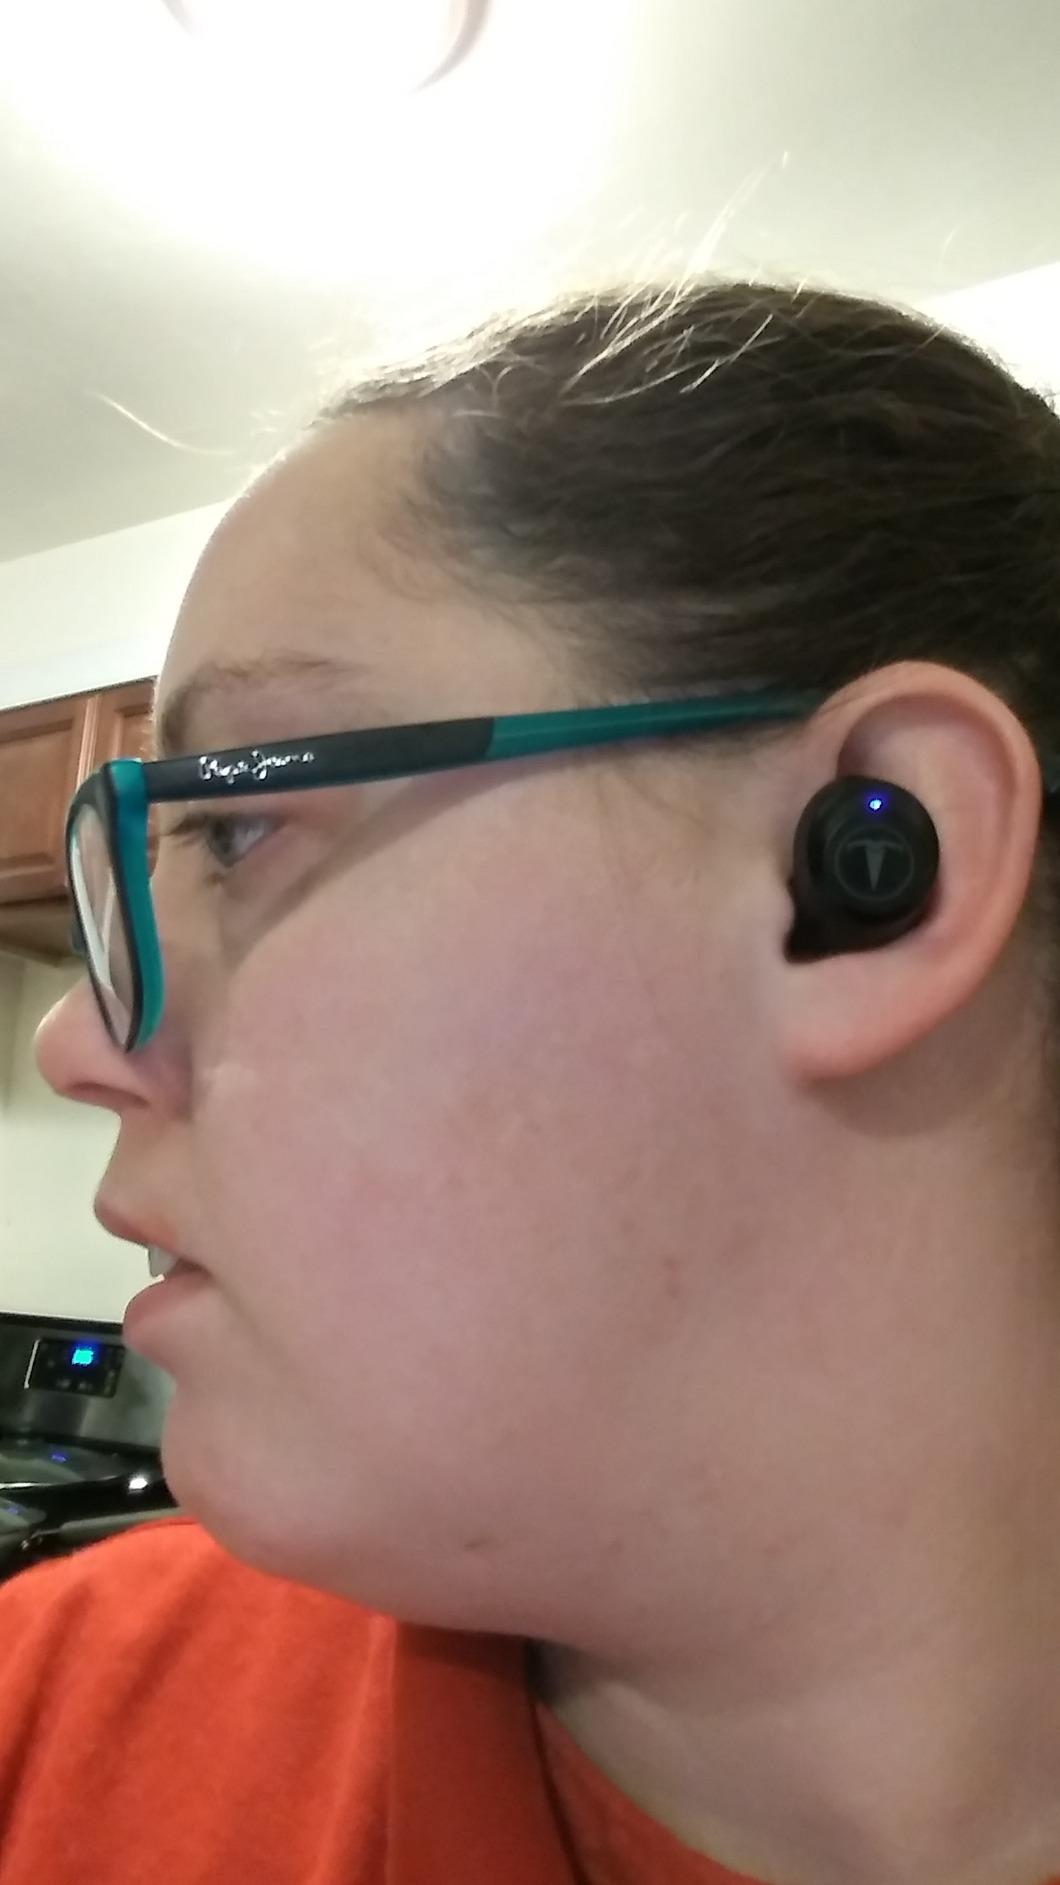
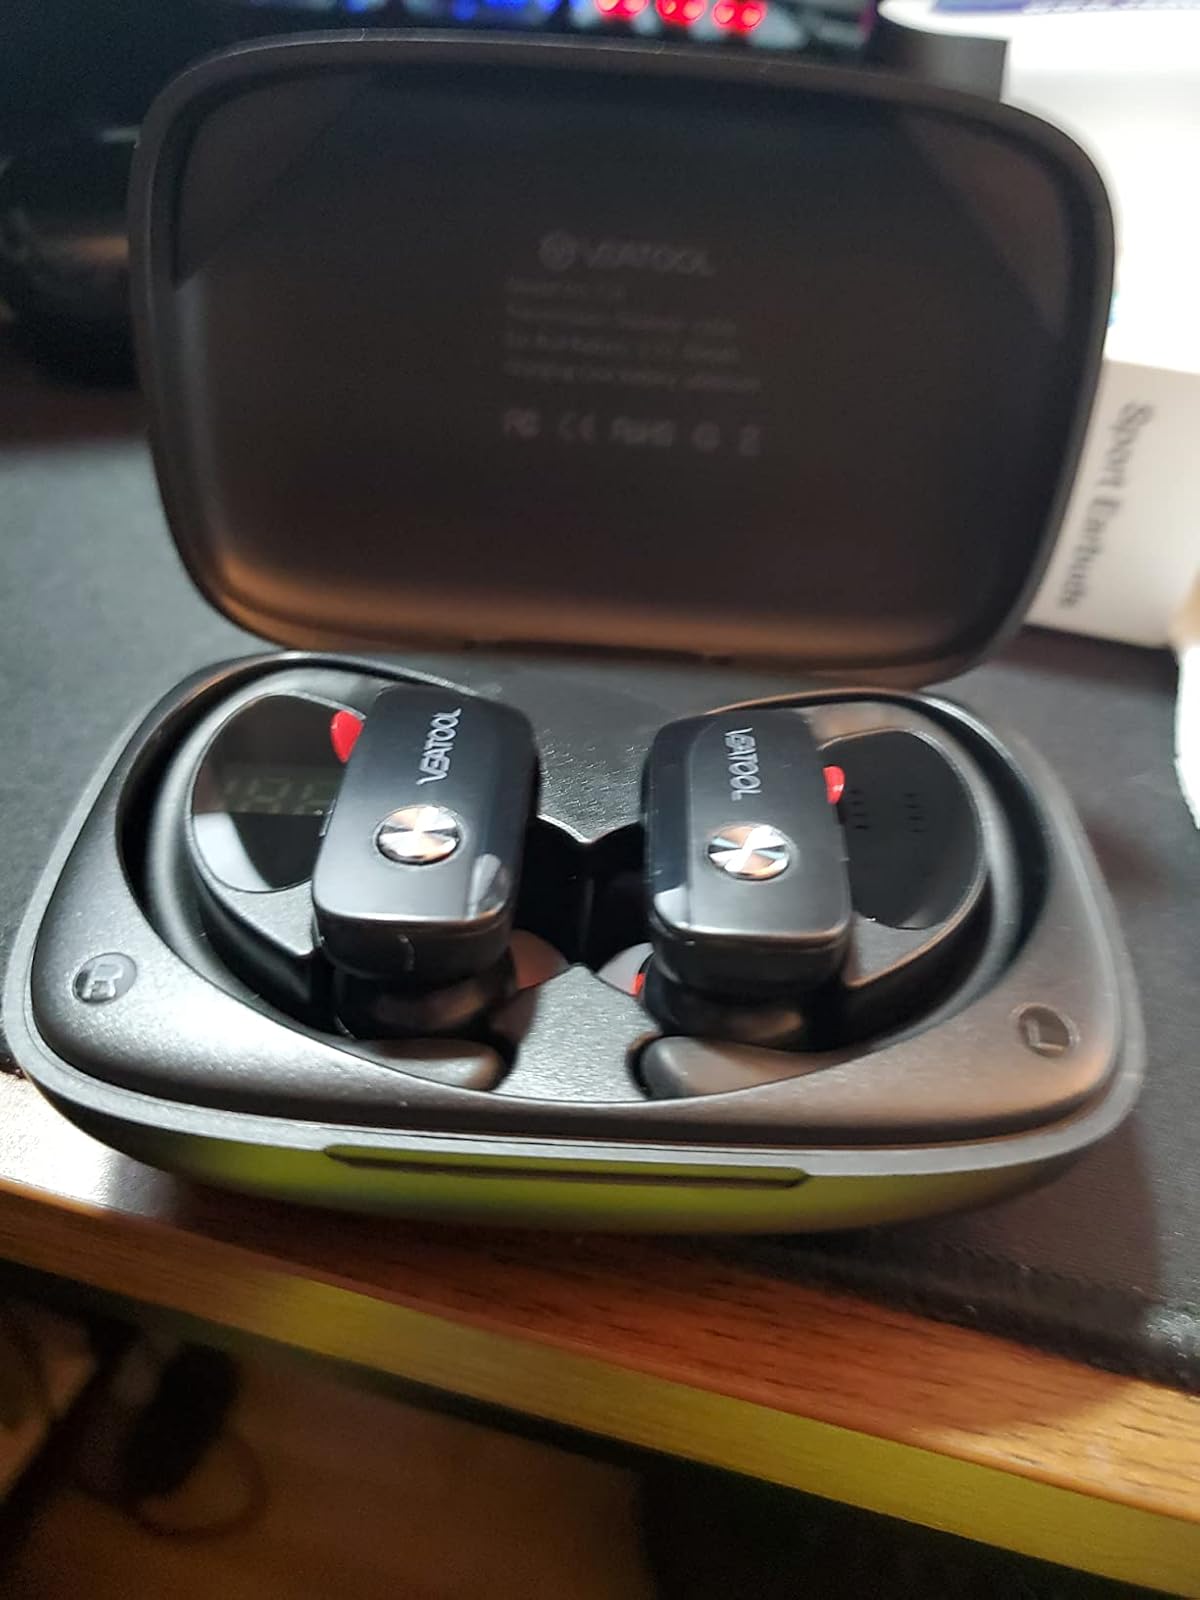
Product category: earbuds
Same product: no